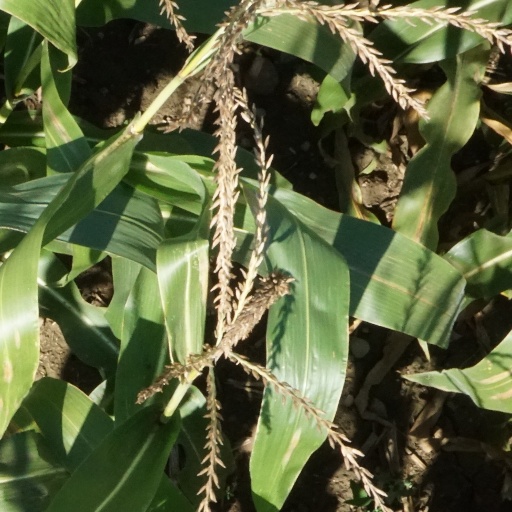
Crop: maize; corn